Vaikom Sree Mahadeva Temple

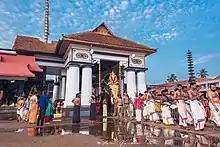
Sree Vaikom Mahadeva Temple

The Vaikom Sree Mahadeva Temple is a temple dedicated to the Hindu god Shiva in Vaikom, Kottayam, Kerala, India.